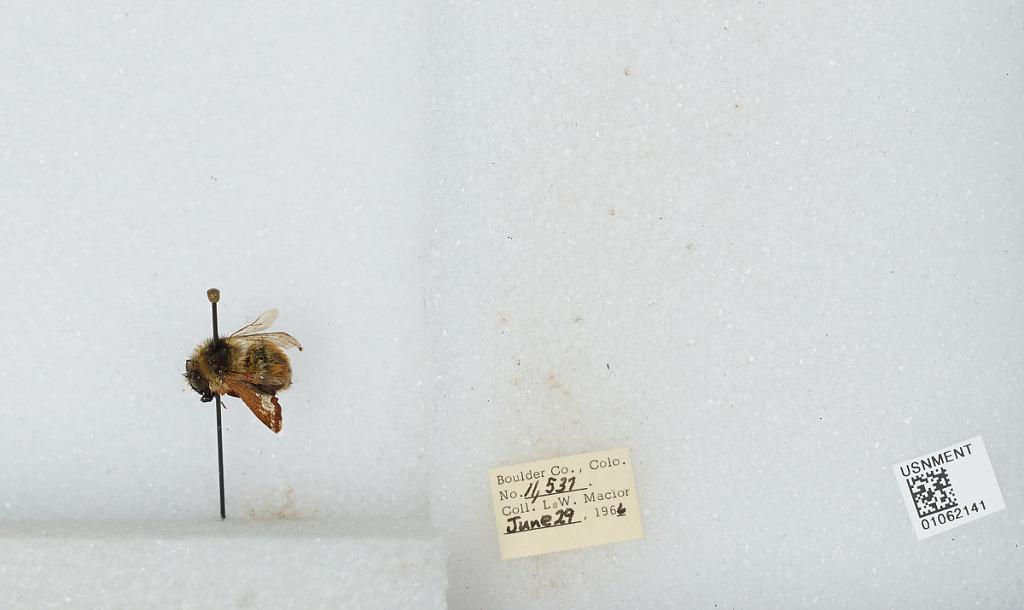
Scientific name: Bombus (Pyrobombus) bifarius Cresson
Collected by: L. Macior
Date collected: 1966-6-29
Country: United States
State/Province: Colorado
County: Boulder
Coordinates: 40.0017, -105.308